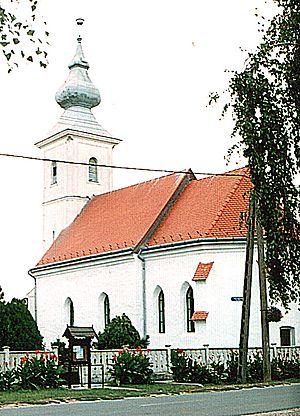
Tiszakóród est un village et une commune du comitat de Szabolcs-Szatmár-Bereg en Hongrie.